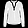
Label: Shirt